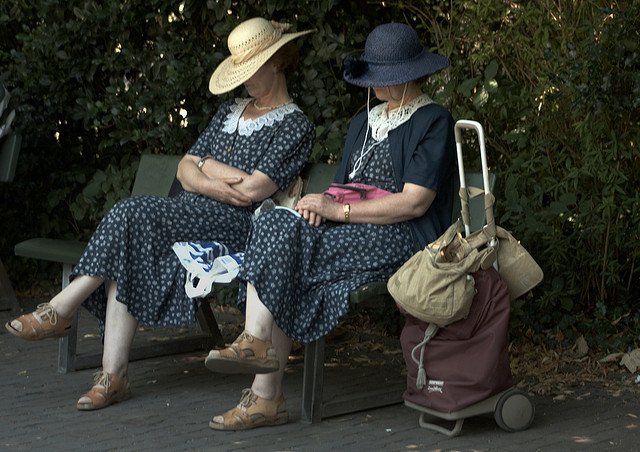
user: Given an image and a question. Answer the question in a short answer. Question: What kind of shoes are these women wearing? Short Answer:
assistant: sandal